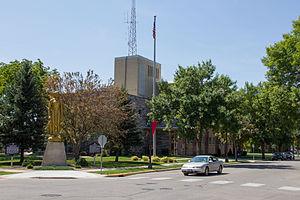
La ville de Willmar est le siège du comté de Kandiyohi, dans l’État du Minnesota, aux États-Unis. Sa population s’élevait à 19 610 habitants lors du recensement de 2010, estimée à 19 558 habitants en 2016.